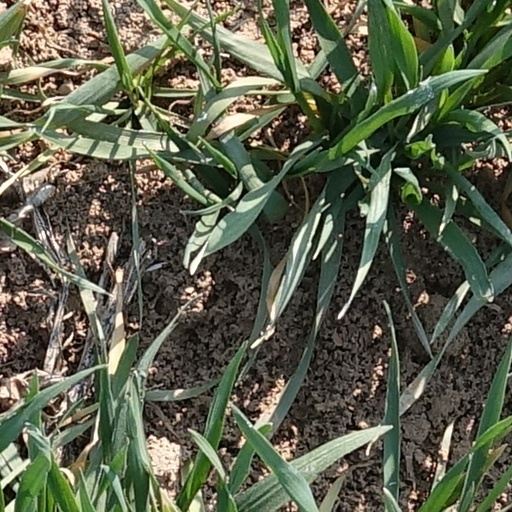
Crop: wheat